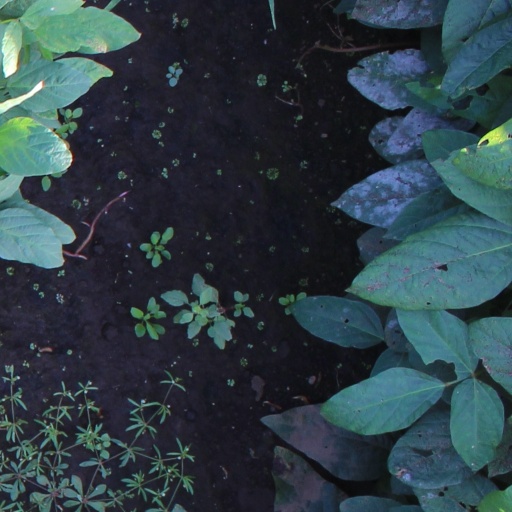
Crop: soybean